Anne Lister

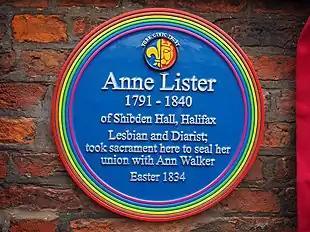
The rainbow plaque outside Holy Trinity Church, Goodramgate, York, dedicated to Anne Lister and Ann Walker, as seen in May 2019

Lister died on 22 September 1840, aged 49, of a fever at Koutais (now Kutaisi in Georgia) while travelling with Ann Walker. Walker had Lister's body brought back to the UK, where she was buried in Halifax Minster, on 29 April 1841. Her tombstone was rediscovered in 2000, having been covered by a floor in 1879.